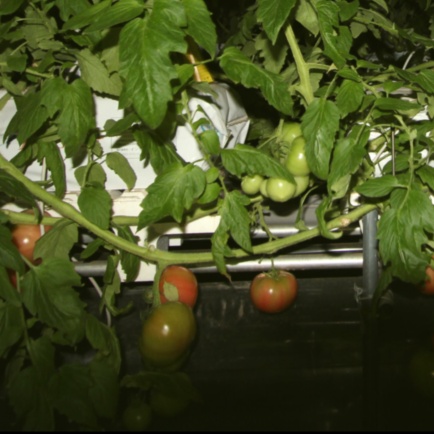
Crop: tomato